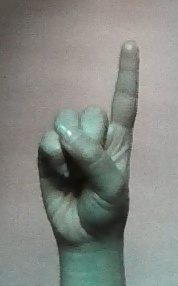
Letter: bb